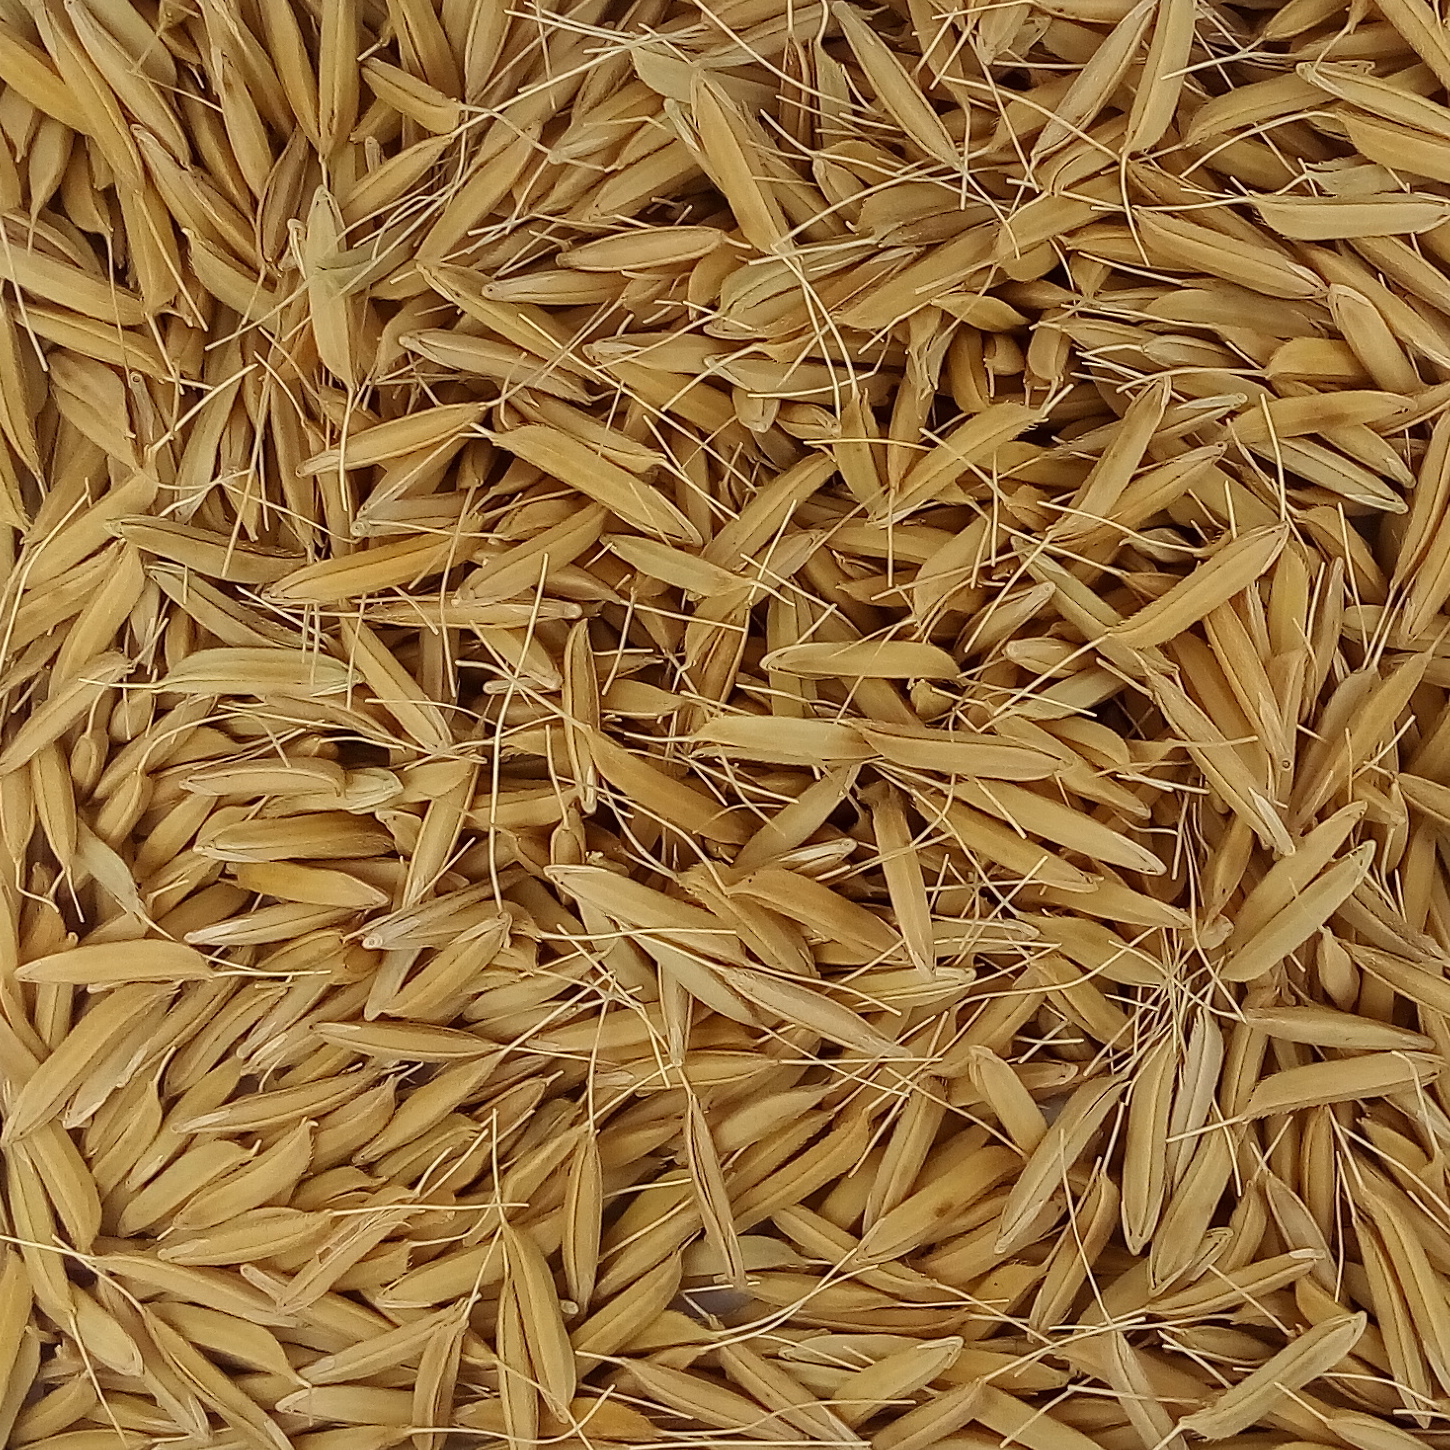
Rice seed variety: PB1